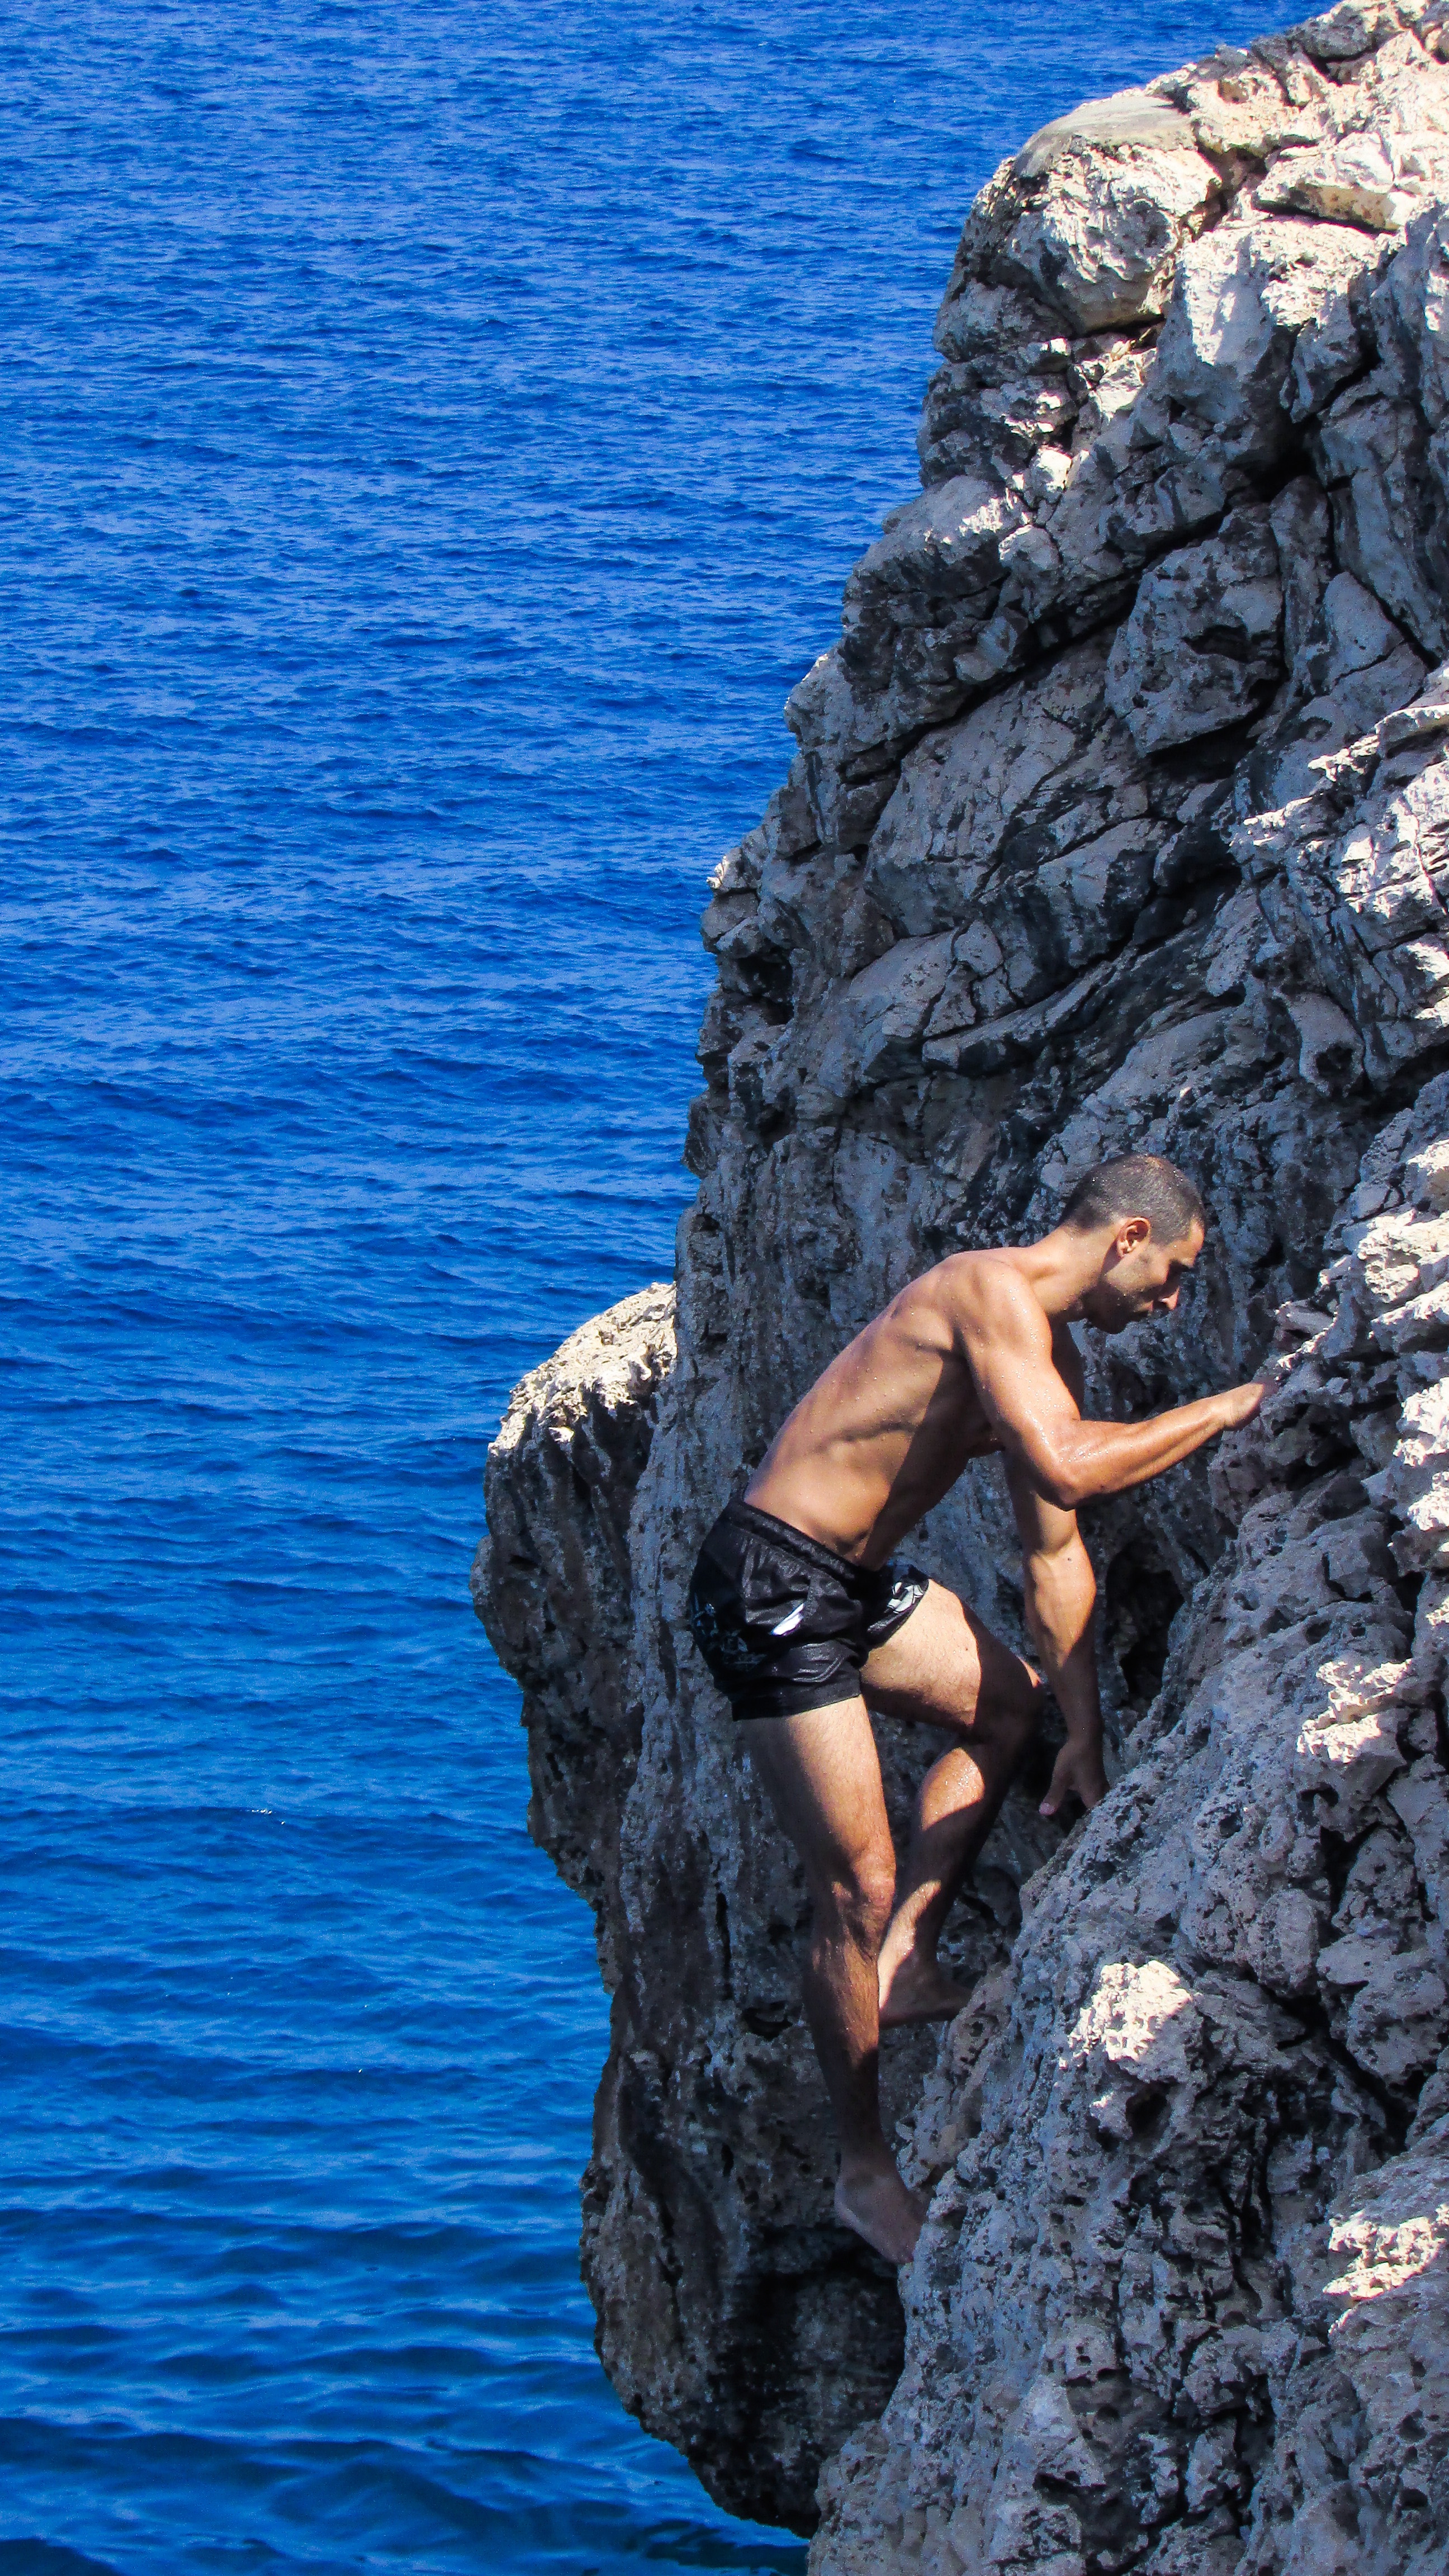
man, sea, rock, adventure, summer, recreation, cliff, action, climbing, rock climbing, extreme sport, terrain, climb, sports, danger, dangerous, sport climbing